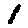
Label: 1